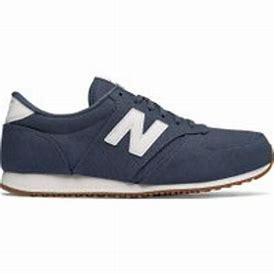
Brand: New
Model: Balance Classics